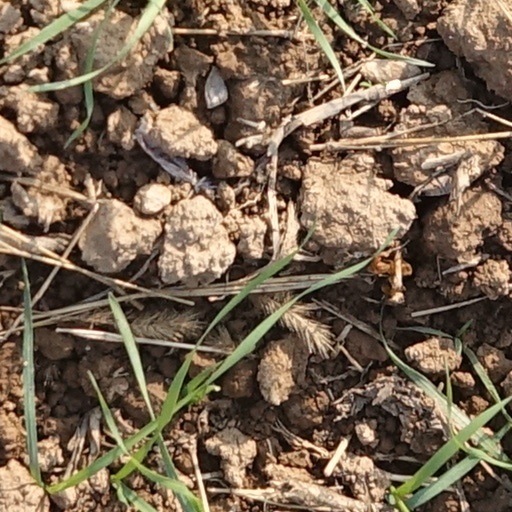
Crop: wheat